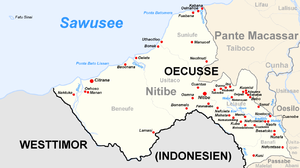
Batek, en indonésien Pulau Batek, appelée en tetum Fatu Sinai, est une petite île inhabitée située dans la mer de Savu, au nord-ouest de l'île de Timor, à 9,3 kilomètres au large du district Est-timorais d'Oecusse. La souveraineté de l'île est contestée entre l'Indonésie et Timor oriental.